Landen Lewis

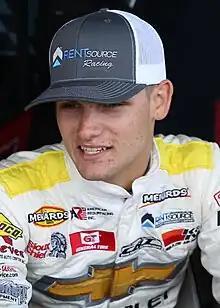
Lewis at Sonoma Raceway in 2023

Landen River Lewis (born February 26, 2006) is an American professional stock car racing driver. He currently competes in the zMAX CARS Tour, driving the No. 29 for Kevin Harvick Incorporated. He has previously competed in the NASCAR Craftsman Truck Series, the ARCA Menards Series, the ARCA Menards Series East, and the ARCA Menards Series West.